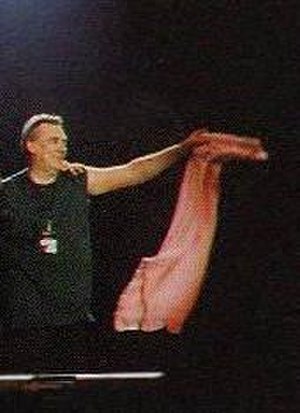
Bill Ward
"William Thomas ""Bill"" Ward er en engelsk trommeslager, der i flere perioder har spillet i den britiske heavy metal-gruppe Black Sabbath. Han var med til at danne gruppen sent i 1960'erne, blev fyret i 1980, men er senere vendt tilbage ved flere lejligheder.